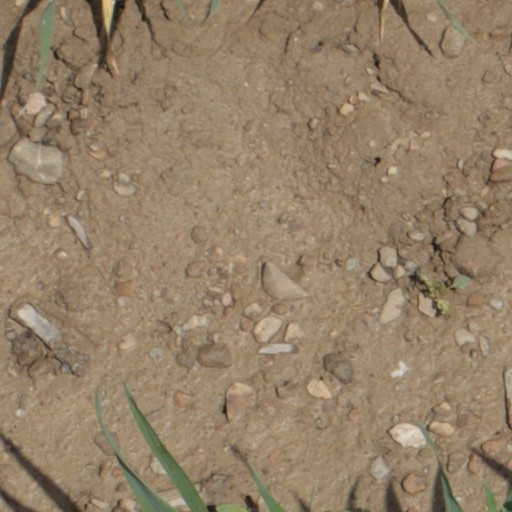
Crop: wheat